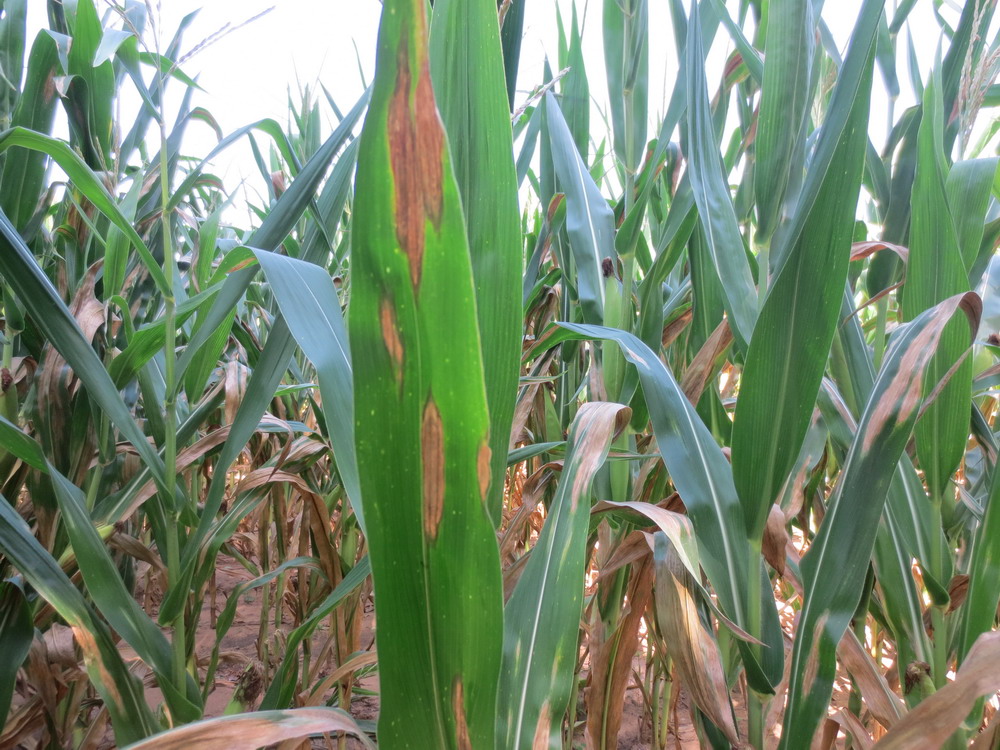
Plant: Corn
Disease: corn northern leaf blight